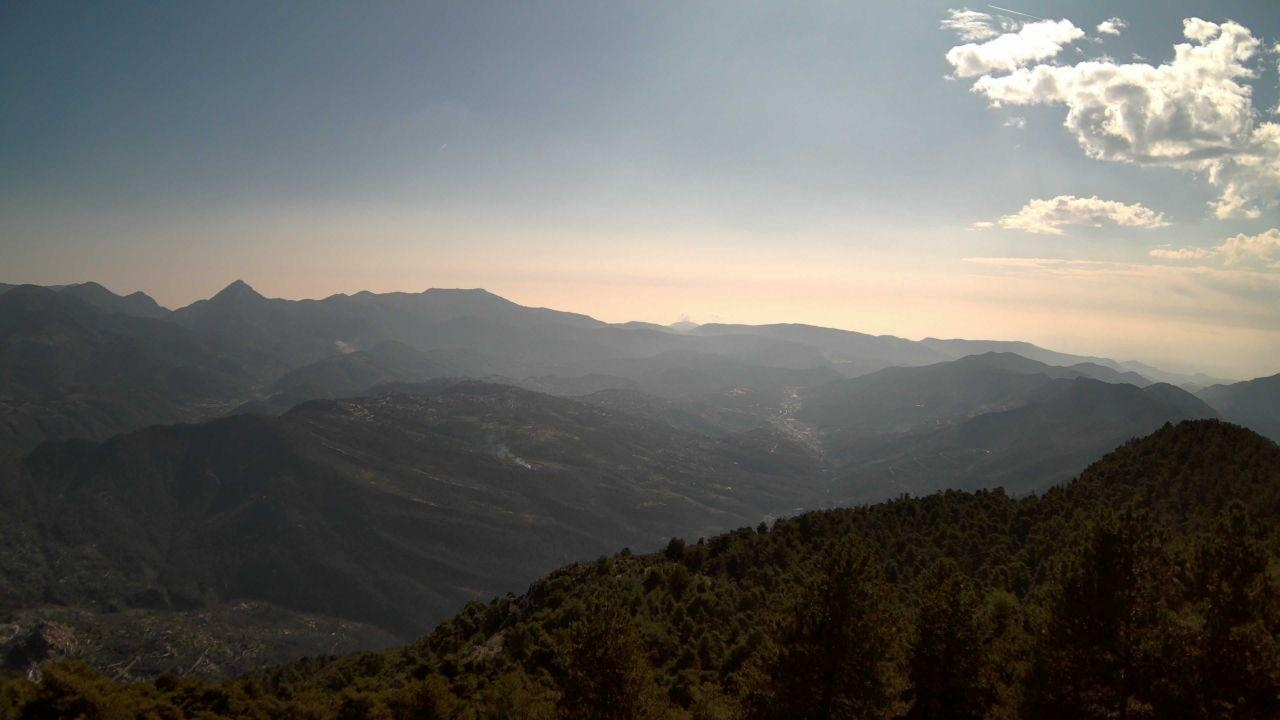
Fire: no
Smoke: yes